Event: Nepal Earthquake
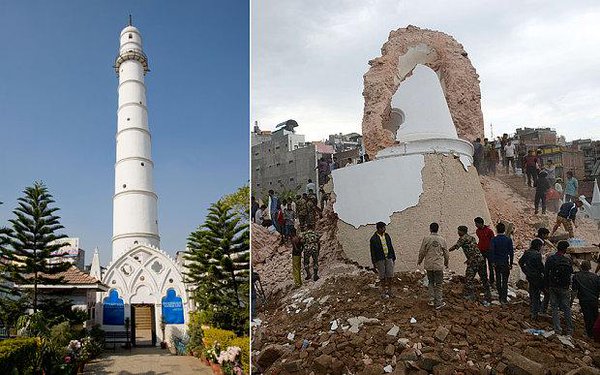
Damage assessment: damage